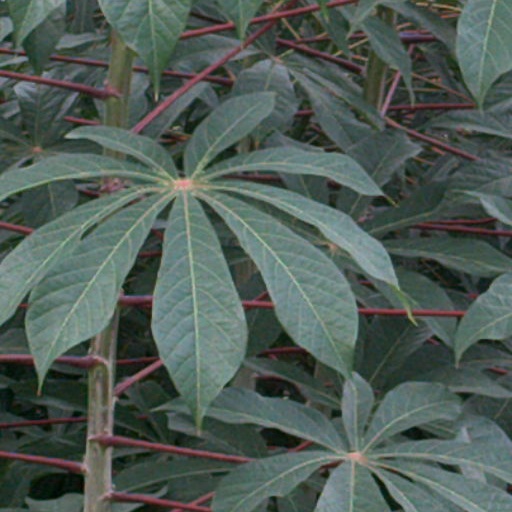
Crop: cassava